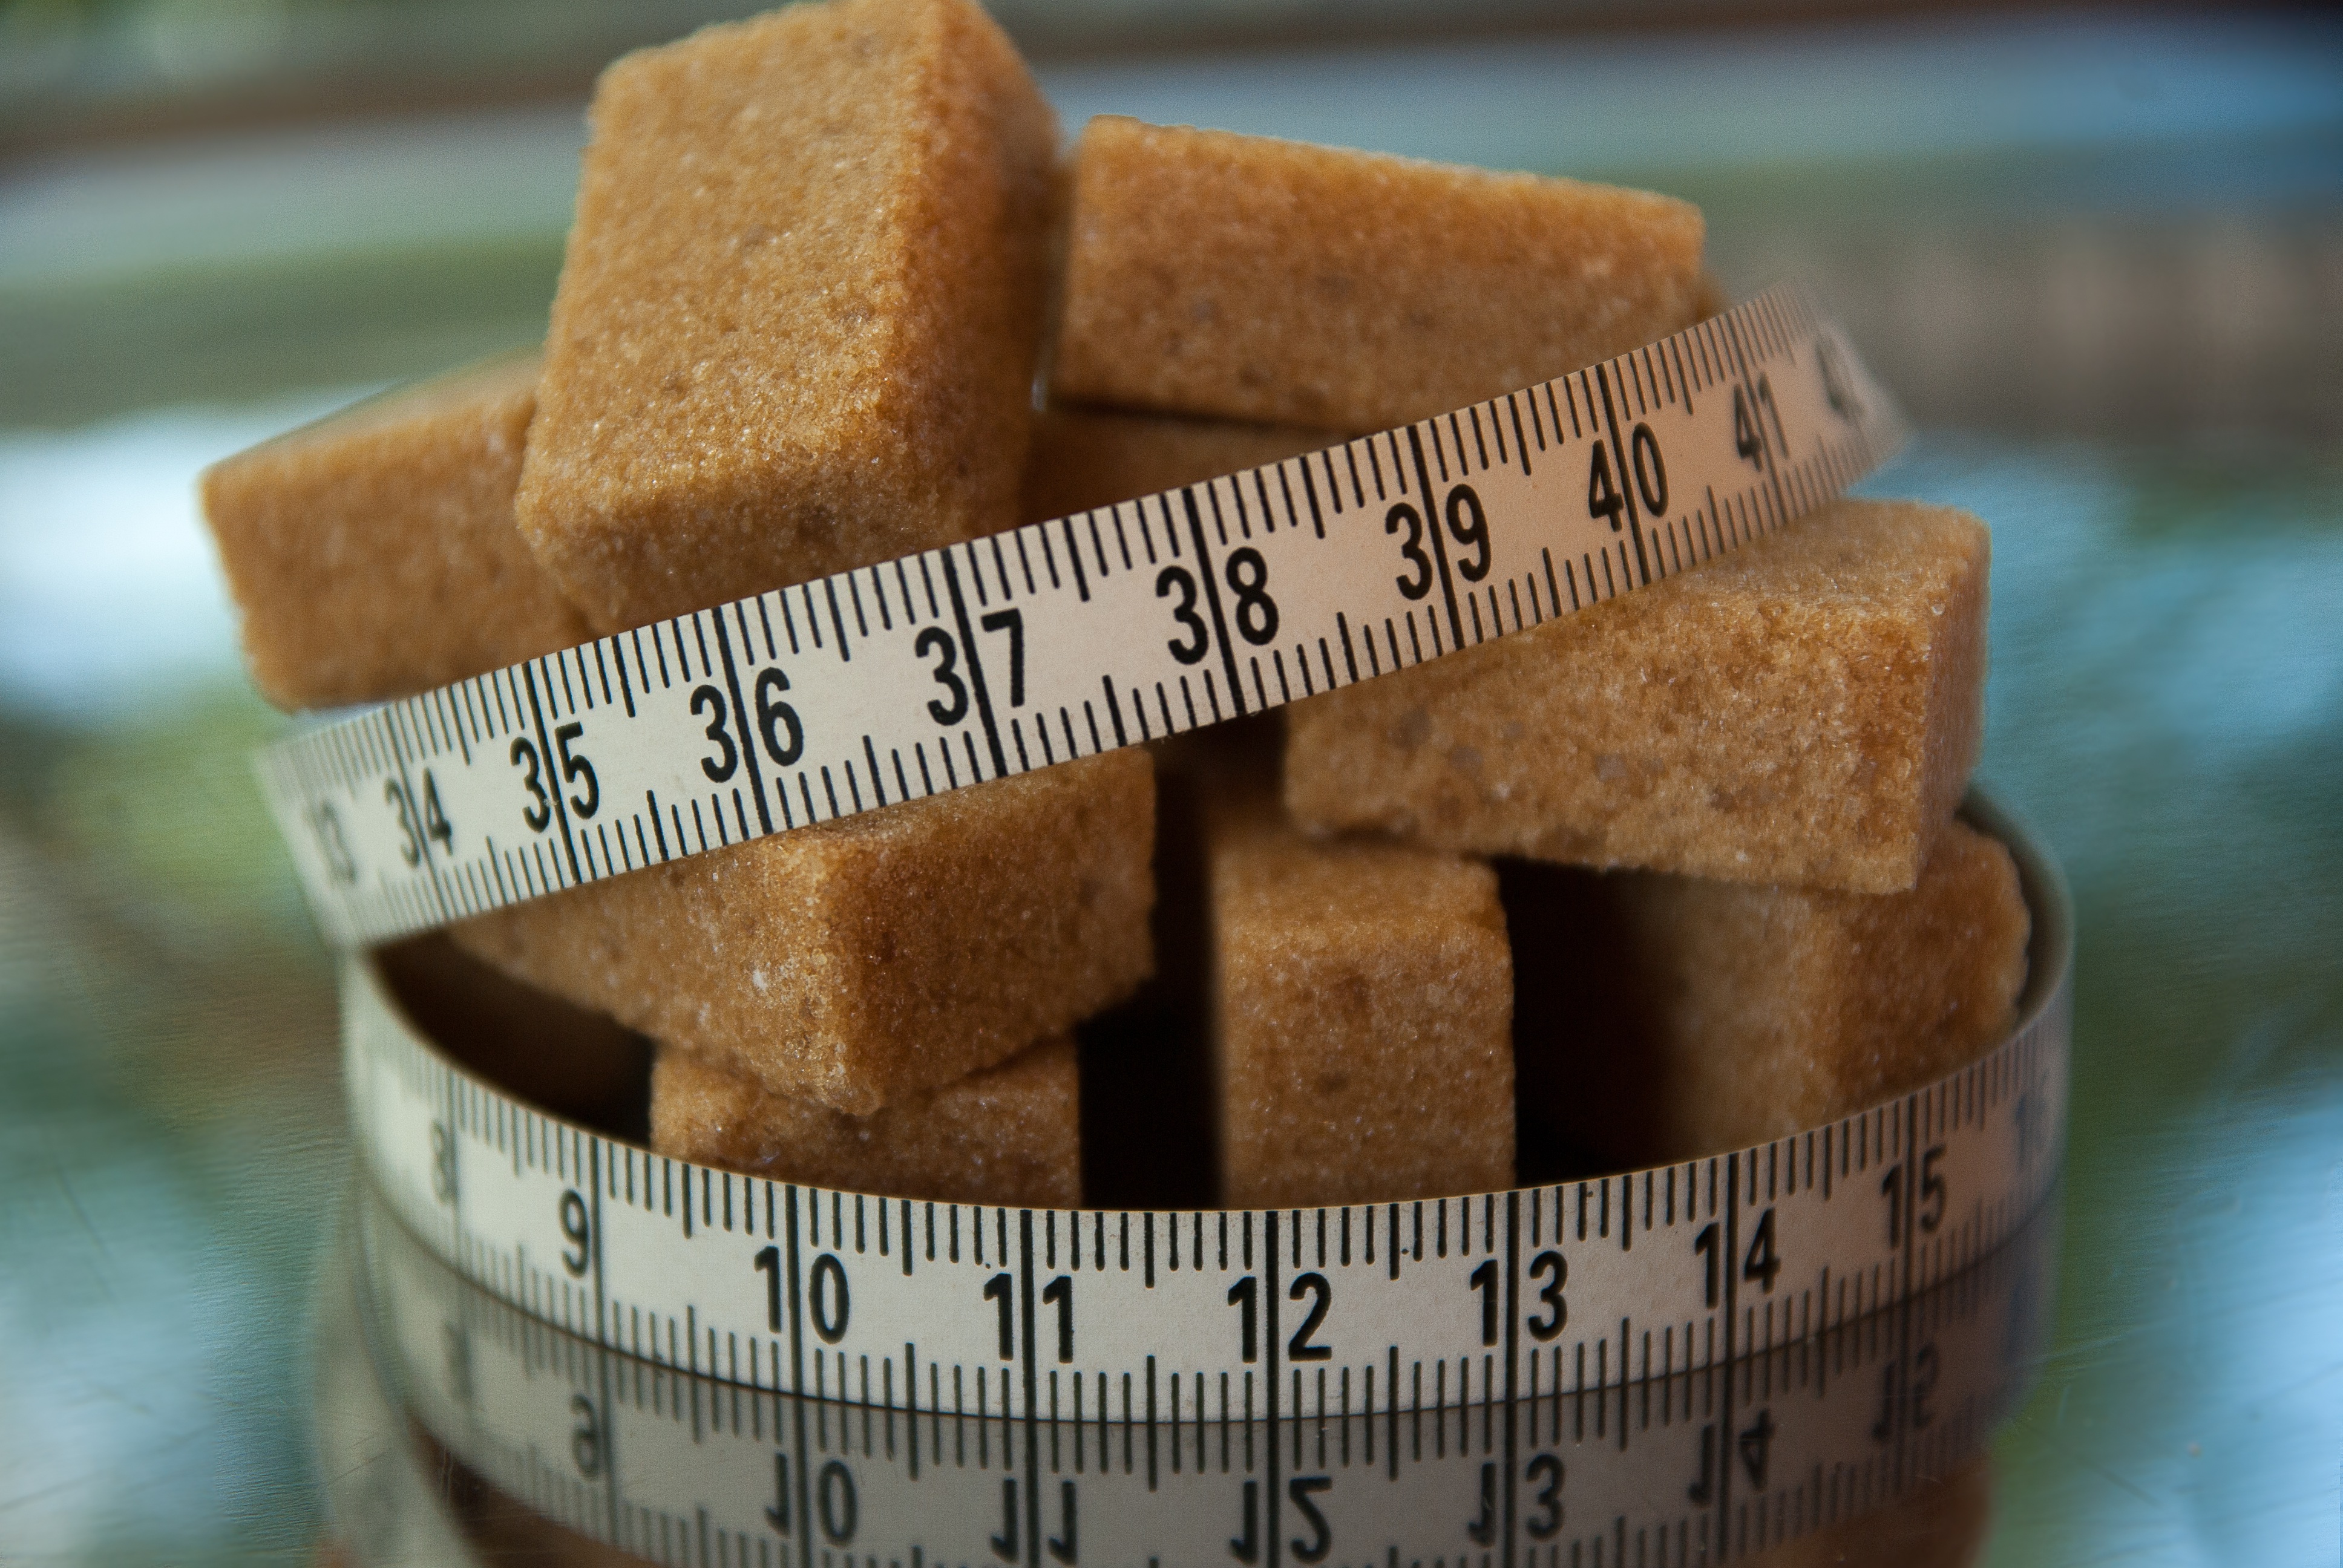
food, produce, baking, dessert, calories, coconut, sugar, candy, diet, flavor